Hangout Music Festival

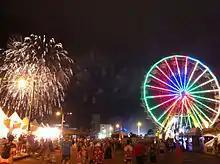
Fireworks and a ferris wheel as viewed from the boardwalk at Hangout 2013.

The 2013 festival took place May 17–19, 2013. Additional performers were announced March 6, 2013. The headliners were Kings of Leon, Tom Petty & The Heartbreakers, and Stevie Wonder. Other notable performers included: Trey Anastasio Band, The Shins, Twenty One Pilots, Bassnectar, Yeah Yeah Yeahs, Macklemore & Ryan Lewis, Kendrick Lamar, The Black Crowes, Slightly Stoopid, The Roots, The Bright Light Social Hour, Afrojack, Big Gigantic, Ra Ra Riot, Holy Ghost!, Baauer, Steve Aoki, Passion Pit, Ellie Goulding, Imagine Dragons, Bloc Party, Gov't Mule, Jim James, Porter Robinson, Public Enemy, Moe., Galactic, Dirty Projectors, Grouplove, Toots and the Maytals, Lissie, The Breeders, Best Coast, and more.